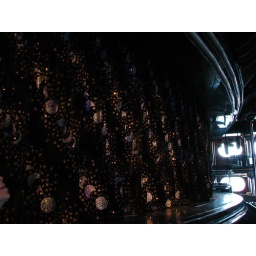
The curtain in the main showroom of the ship was this impressive celestial themed drape with stars and phases of the moon.